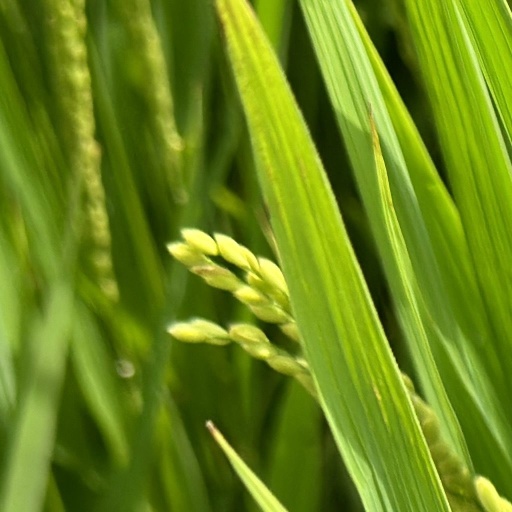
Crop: rice